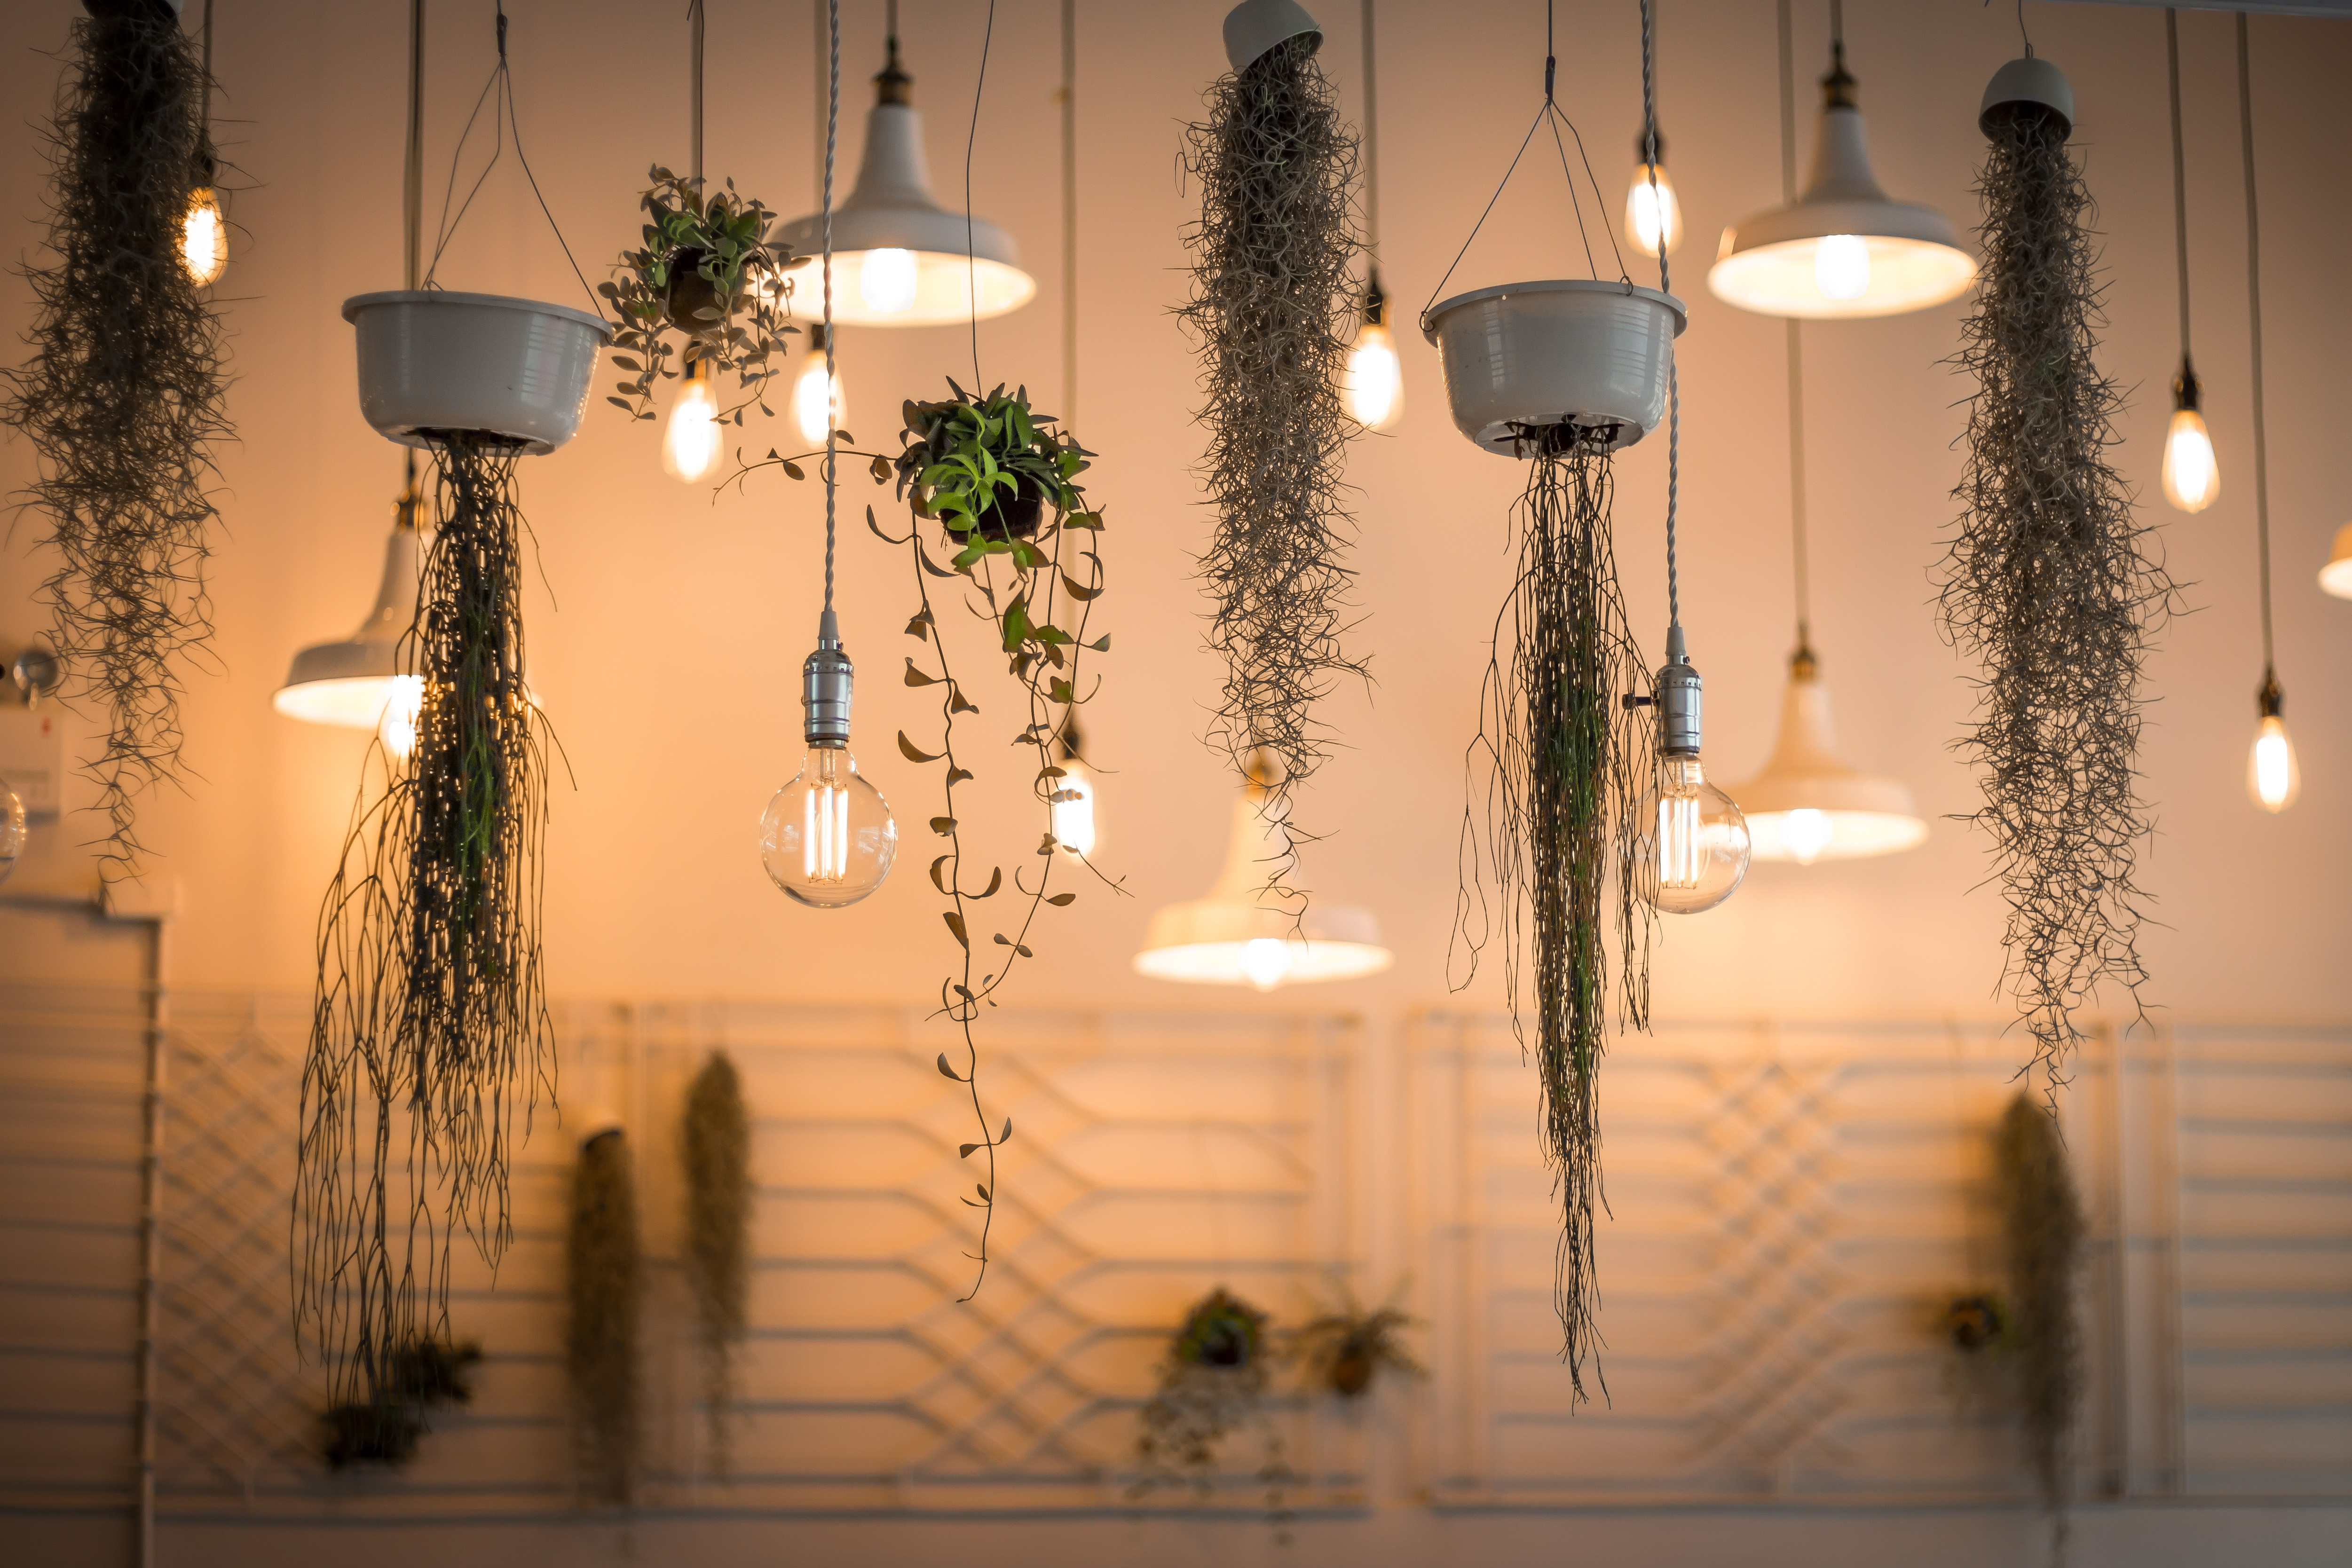
light, architecture, decoration, hanging, lighting, plants, illuminated, interior design, christmas decoration, lights, design, light fixture, chandelier, depth of field